Islam in Africa

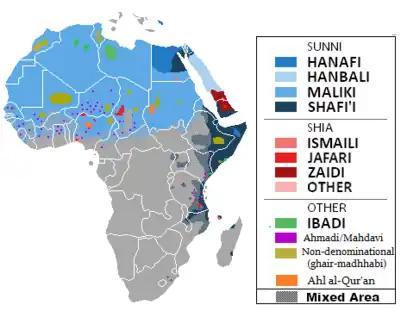
Distribution of Sunni, Shia, Quranist, Mahdavia/Ahmadiyya, Ibadi, and Nondenominational Muslim branches in Africa

Muslims in Africa mostly adhere to Sunni Islam, with sizable Ibadi adherents. In addition, Sufism, the mystical dimension of Islam, has a very big presence. The Maliki madh'hab is the dominant school of jurisprudence amongst most of the continent's Sunni communities, while the Shafi'i madh'hab is prevalent in the Horn of Africa, eastern Egypt, and the Swahili Coast. The Hanafi fiqh is also followed in Northern and Western Egypt.